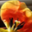
Label: tulip